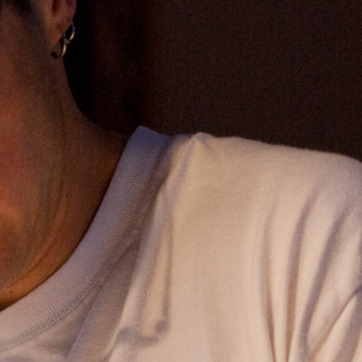
Material: fabric